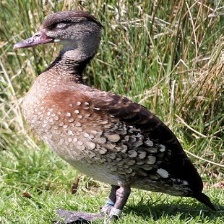
Species: SPOTTED WHISTLING DUCK
Scientific name: DENDROCYGNA GUTTATA
ImageNet parent category: drake